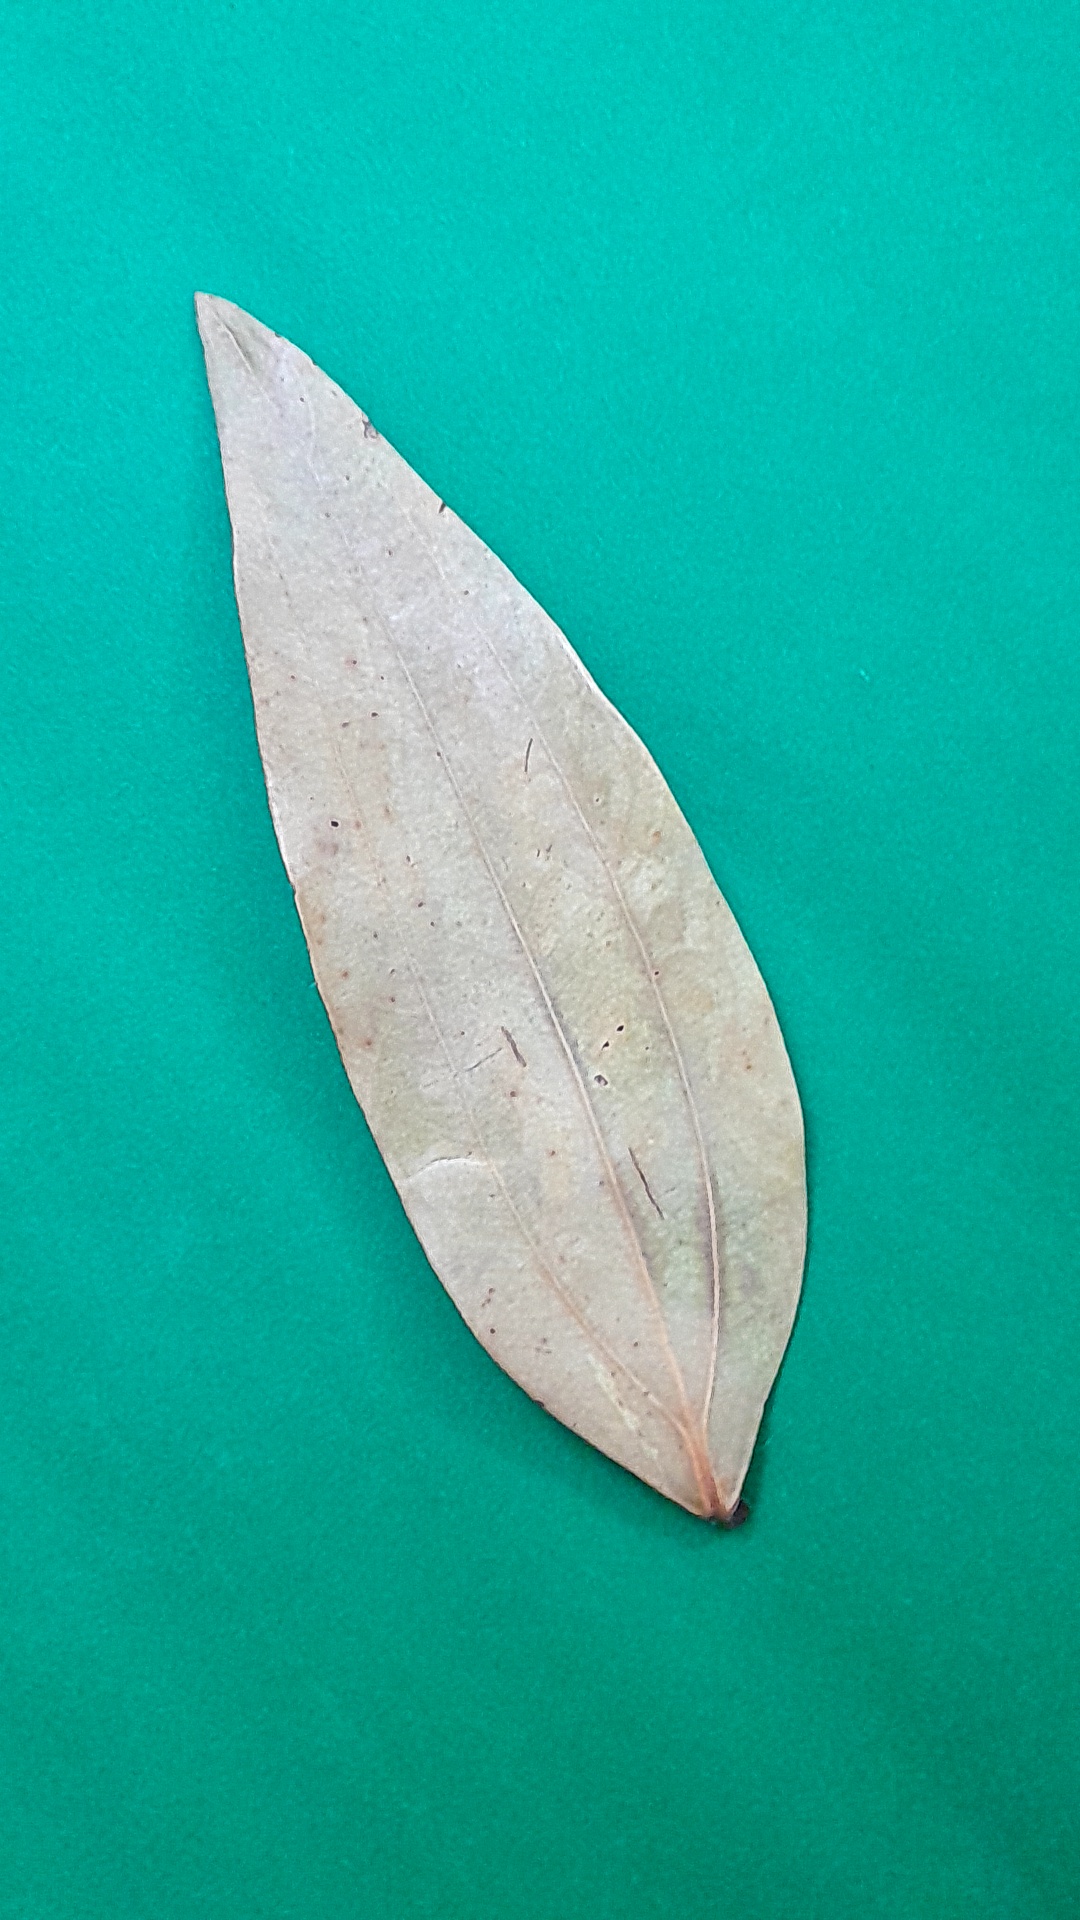
Label: Dry Leaf